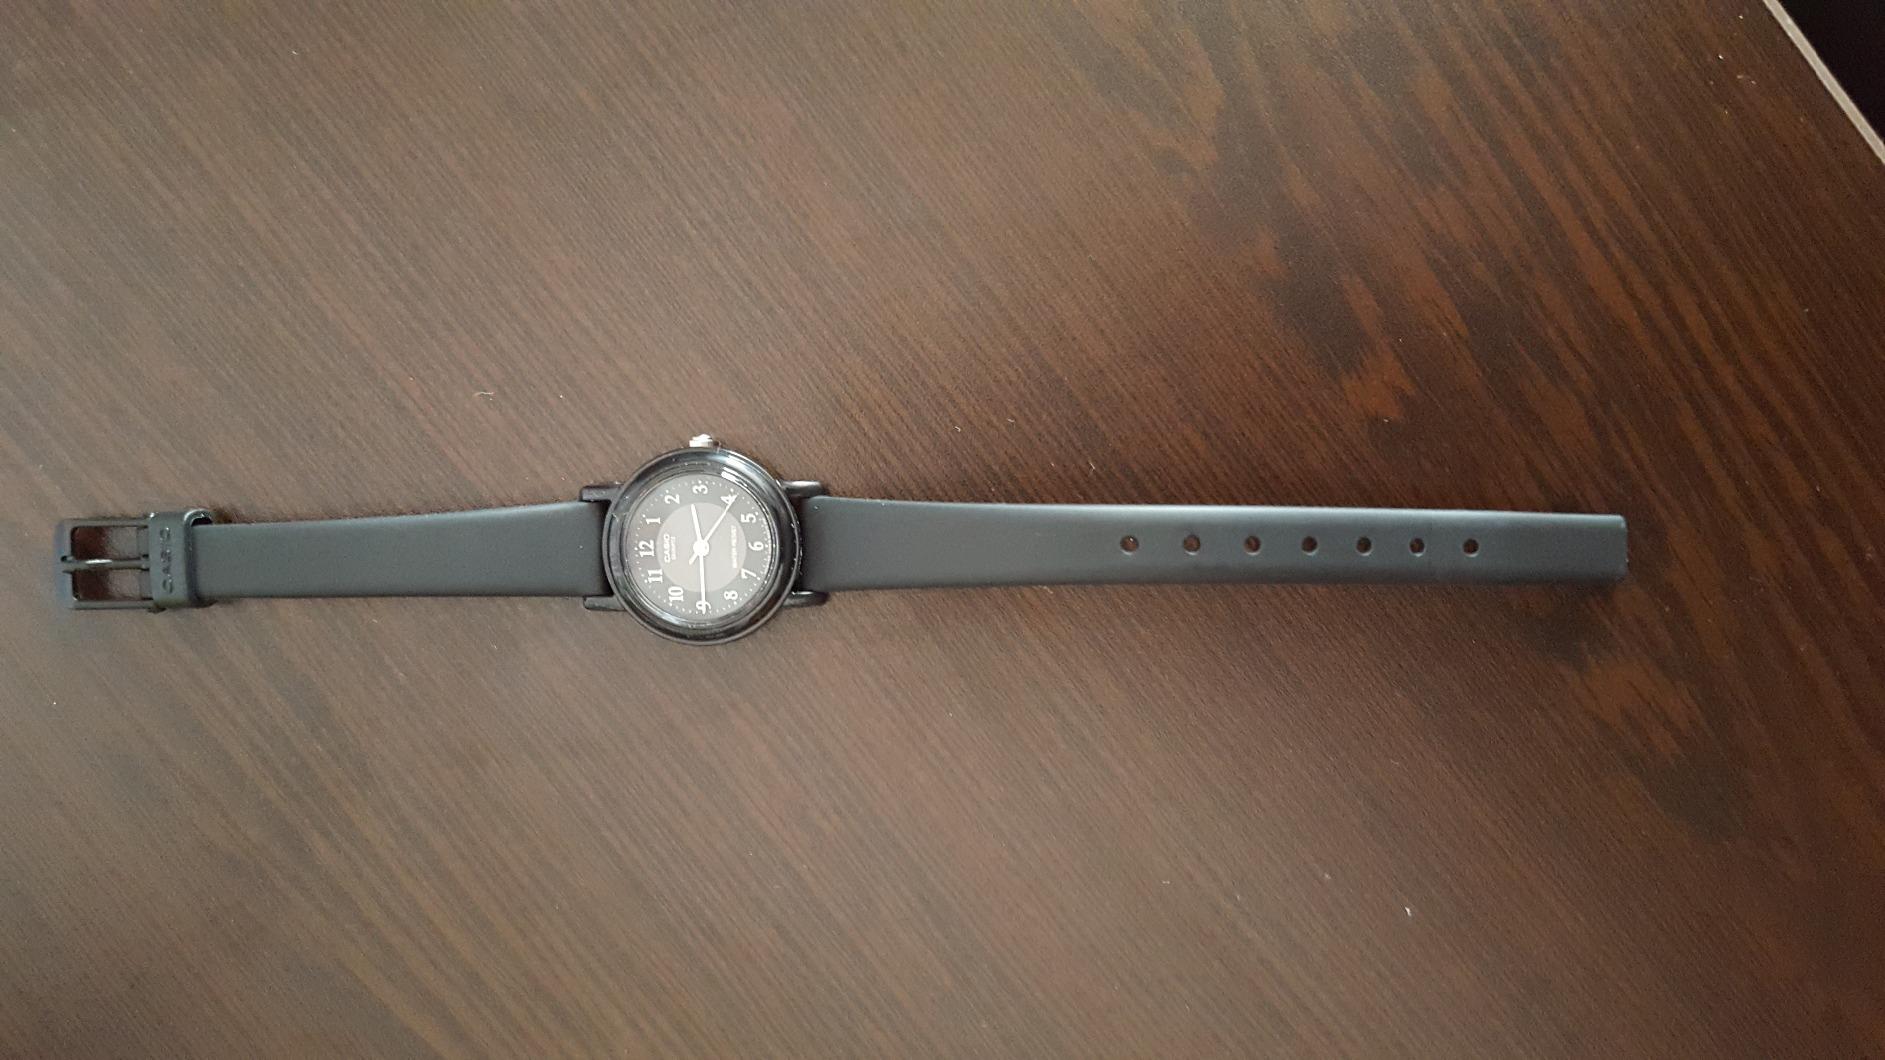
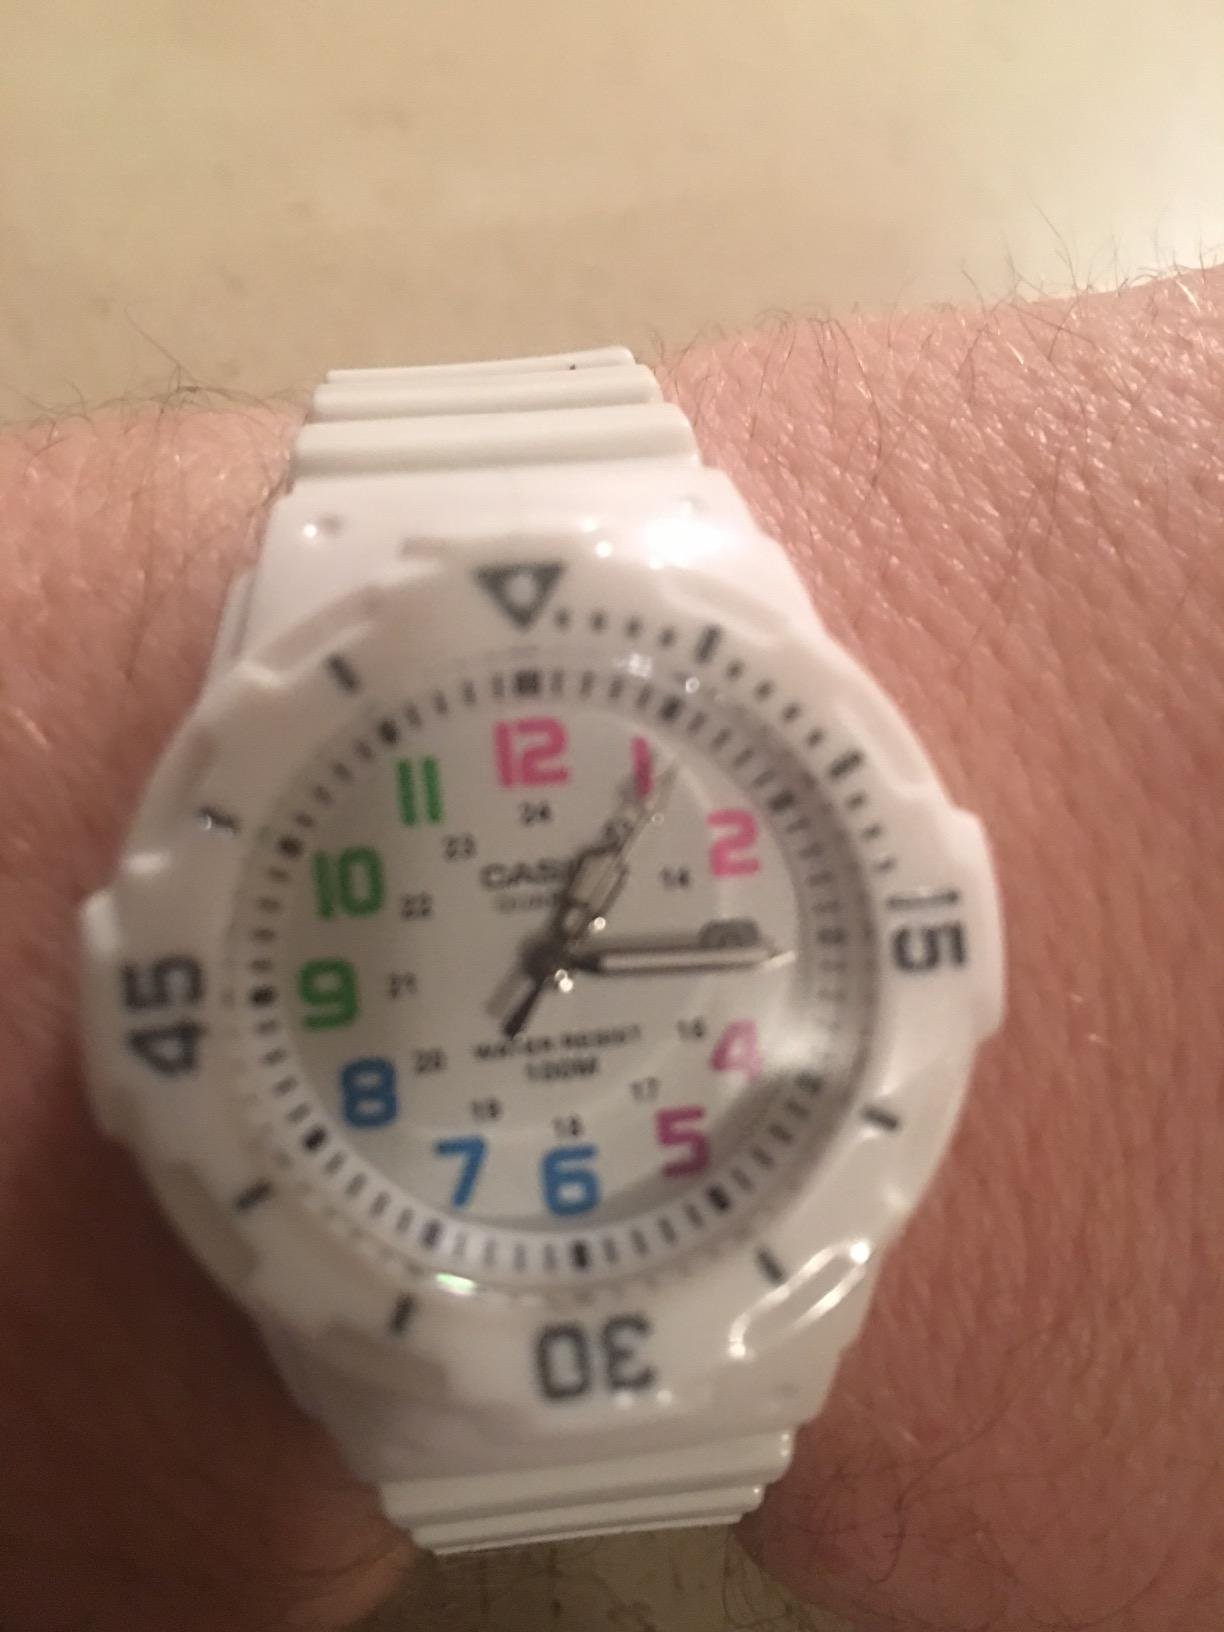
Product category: accessories_watch
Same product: no